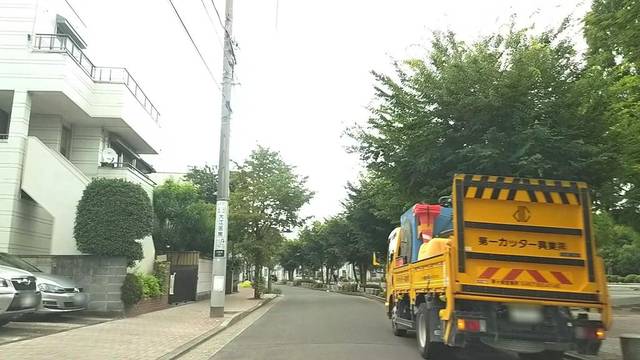
Region: Japan
Coordinates: 35.533, 139.732